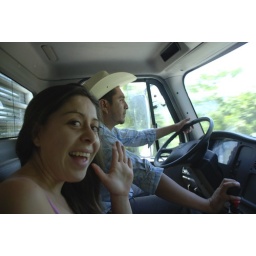
Cinthia and our ride, a cow boy with 16 cows in the back of the truck